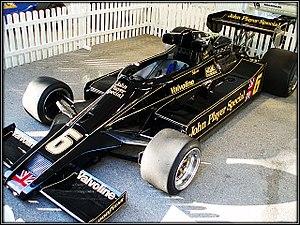
Lotus Cars est un constructeur automobile chinois d'origine anglaise spécialisé dans les voitures de sport et de compétition. Lotus sous-traite également de l'ingénierie automobile pour des constructeurs généralistes désirant améliorer leurs voitures ou créer des modèles sportifs. Lotus était le surnom donné par Colin Chapman, le fondateur de Lotus, à son épouse.
La Lotus 78, dont la dénomination officielle d'engagement en championnat du monde est JPS Mk III, est une monoplace de Formule 1 conçue par les ingénieurs Tony Rudd et Peter Wright sous la direction de Colin Chapman. Utilisée par le Team Lotus au cours de la saison 1977 et au début de la saison 1978, ainsi que par le Team Rebaque en 1978, la Lotus 78 est considérée comme la première F1 « wing car » de l'histoire.